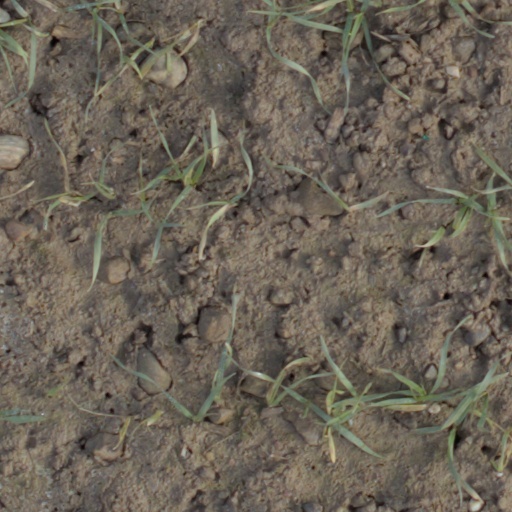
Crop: wheat